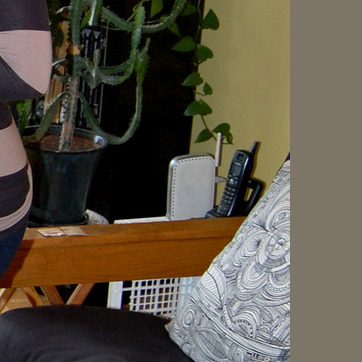
Material: plastic